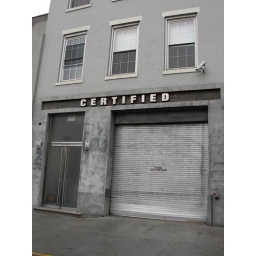
gray door on a gray building (623 west 51)on a gray dayno messing around with the color, it really looks this ugly!